USS Acadia

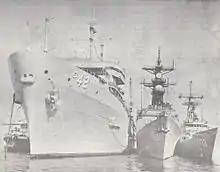
"Acadia", with and alongside, and a sea-going tug on the other, November 1990

On 5 September 1990 the ship departed San Diego for the Persian Gulf during Operation Desert Shield and Operation Desert Storm. She was responsible for the first reload of shipboard Tomahawk missiles outside the continental United States while pierside in Mina Jebel Ali. The reload recipient was the